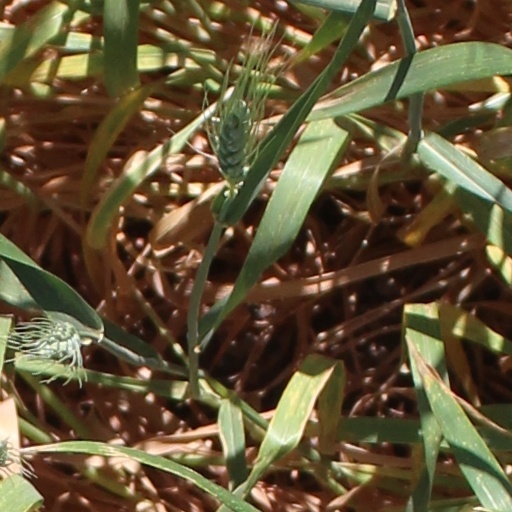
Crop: wheat